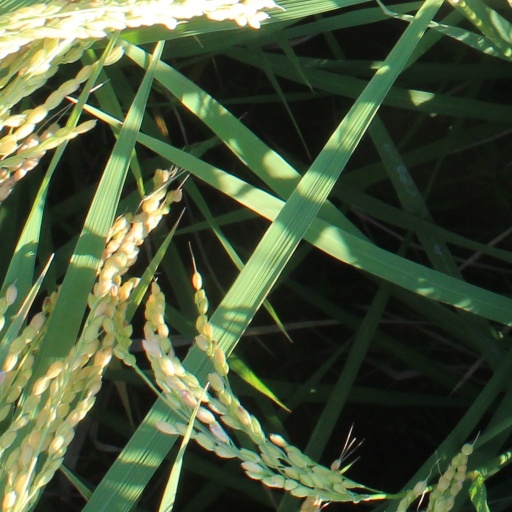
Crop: rice